Eremophila glabra subsp. South Coast

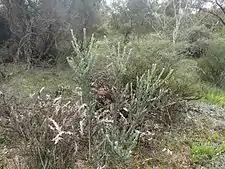
"E. glabra" subsp. South Coast growing near Ravensthorpe

"Eremophila glabra" subsp. South Coast is only known from the Ravensthorpe area where it grows in red-brown clay soil.